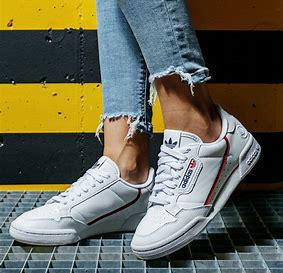
Brand: Adidas
Model: Continental 80